Describe the emotion expressed in this image:  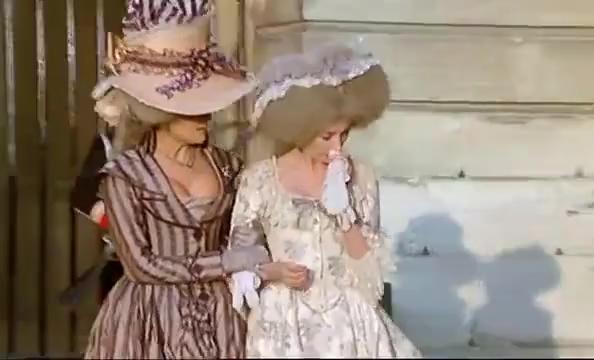
This person displays Pain, valence and arousal with low intensity.